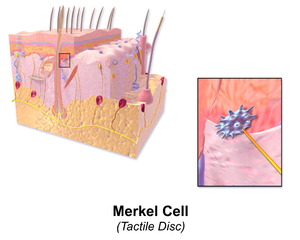
Les cellules de Merkel sont des cellules du système neuroendocrinien diffus. Elles représentent le quatrième type cellulaire de l'épiderme.